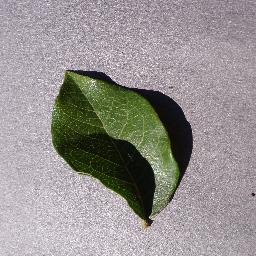
Label: Blueberry___healthy